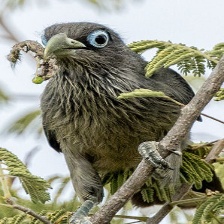
Species: BLUE MALKOHA
Scientific name: CEUTHMOCHARES AEREUS